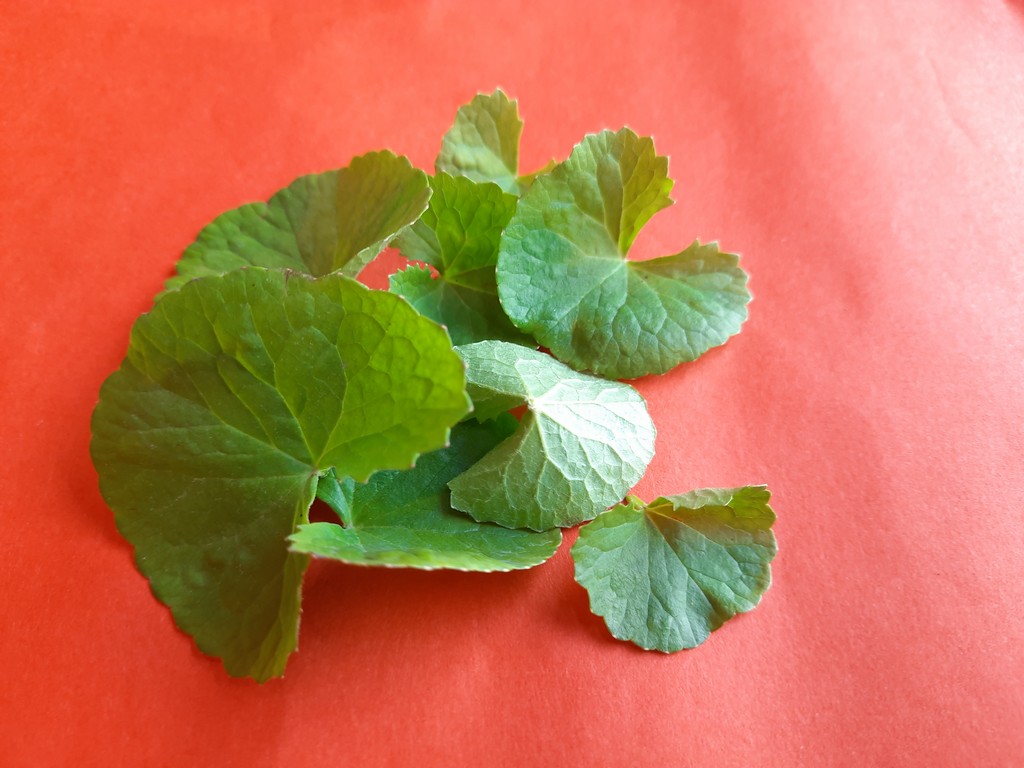
Label: Healthy